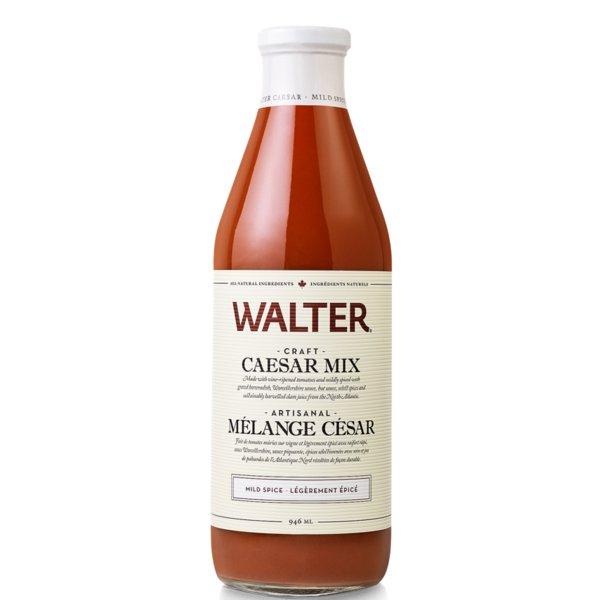
Mild Ceasar Mix -946ml
Proudly crafted in small batches here in Canada, the premium Caesar mix is made using vine-ripened tomatoes, grated horseradish, Worchestershire and hot sauce, select spices. Walter is proud to be Canadaâ€™s first Ocean Wiseâ„¢ recommended Caesar Mix. Walterâ€™s Caesar Vegan Mix uses dulse (edible seaweed) in place of clam juice for a true Caesar taste while being totally plant-based. Seasoned with just a hint of hot sauce, horseradish & select spices, Walter Mild Spice is perfect if you like your Caesar very mild. The Mild Caesar Mix is also the perfect base to spice & season your cocktail as you please.
Brand: Walter's
Category: Food, Beverages & Tobacco > Beverages > Alcoholic Beverages > Premixed Spirits & Cocktail Mixes > Beer-Based Cocktails